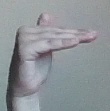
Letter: khaa